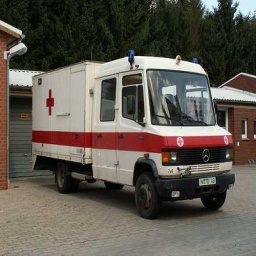
Label: ambulance